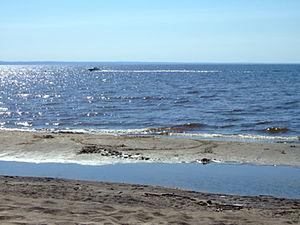
Le lac Saint-Jean ou Piékouagami est un grand lac situé dans la région administrative du Saguenay–Lac-Saint-Jean, au Québec. Entouré de massifs montagneux et ceinturé par des terres agricoles fertiles, ce plan d'eau forme un bassin où se mêlent des éléments naturels et humains.
Le Saguenay–Lac-Saint-Jean est l'une des 17 régions administratives du Québec, située sur la rive nord du Saint-Laurent. Elle est composée de cinq municipalités régionales de comté et de 49 municipalités locales. Séparément, les habitants du Saguenay et du Lac-Saint-Jean s'appellent respectivement Saguenéens et Jeannois. Collectivement, ils sont appelés Saguenay-Jeannois, dans le registre standard, et Bleuets dans l'usage familier.